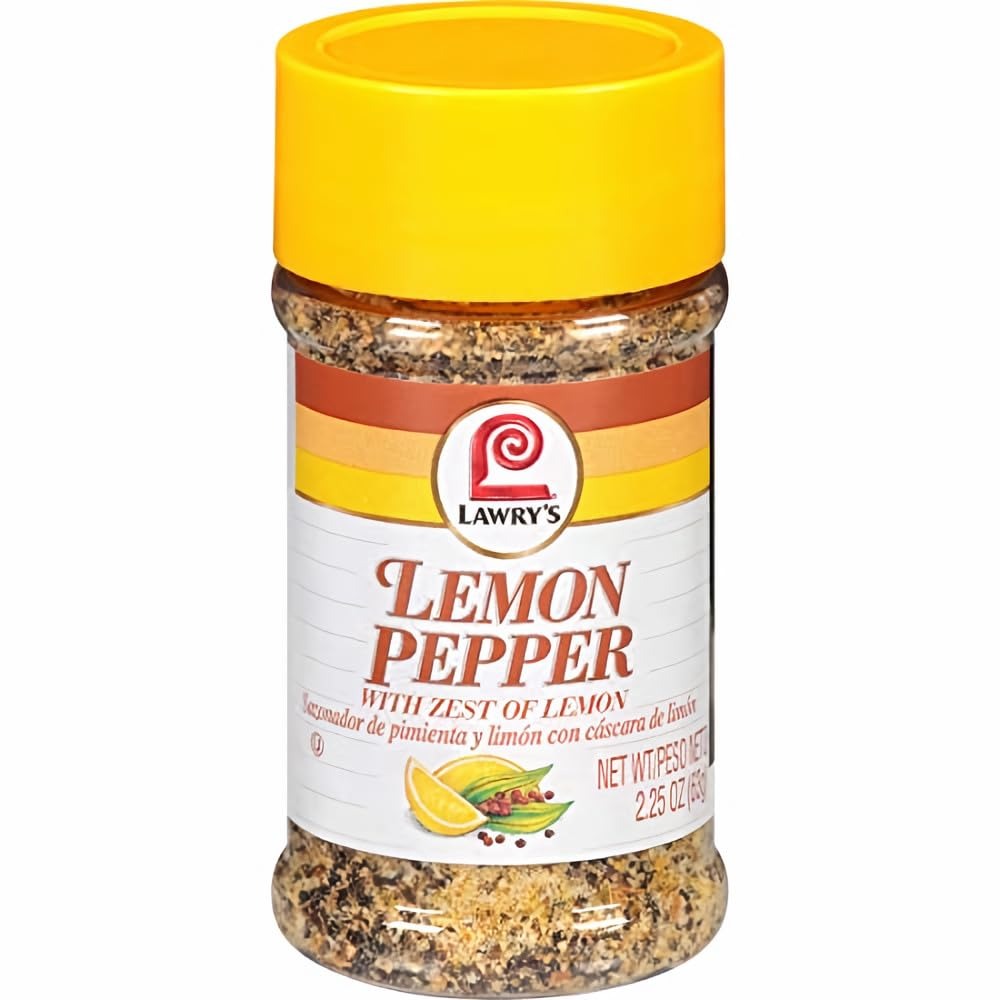
Item Name: Lawry's Lemon Pepper Blend 2.25 oz. (Pack of 4)
Bullet Point 1: Classic and versatile seasoning blend
Bullet Point 2: Not too sweet, not too spicy
Bullet Point 3: No MSG Added
Bullet Point 4: Includes flavorful lemon zest
Bullet Point 5: USAGE TIP: This seasoning goes great alongside Lawry’s Seasoned Salt
Product Description: Lawry's Lemon Pepper seasoning is a staple for creating fresh, unforgettable taste. The time-tested combination of lemon and cracked black pepper can give a light boost to any savory meal. Bring out the aromas and tastes of chicken, fish, vegetables and more. Balanced with other flavors like garlic and onion, this blend is perfect in the kitchen, or by the grill. It's truly a versatile seasoning that adds a nice, subtle embellishment to savory dishes. It's also great on vegetables and salads, especially a fresh Caesar salad with grilled shrimp or chicken. (Pack of 4)
Value: 2.25
Unit: Ounce

Price: 9.755